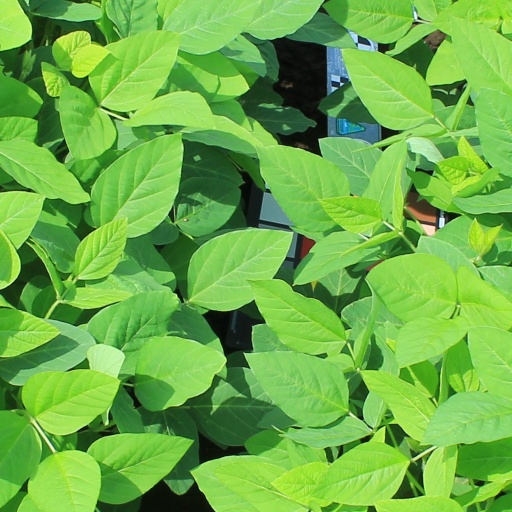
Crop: soybean